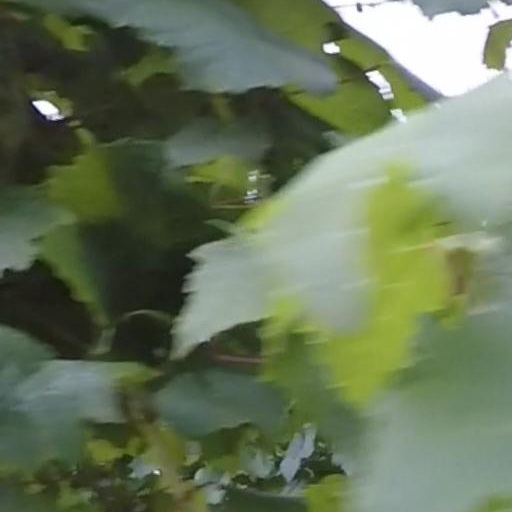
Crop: grape